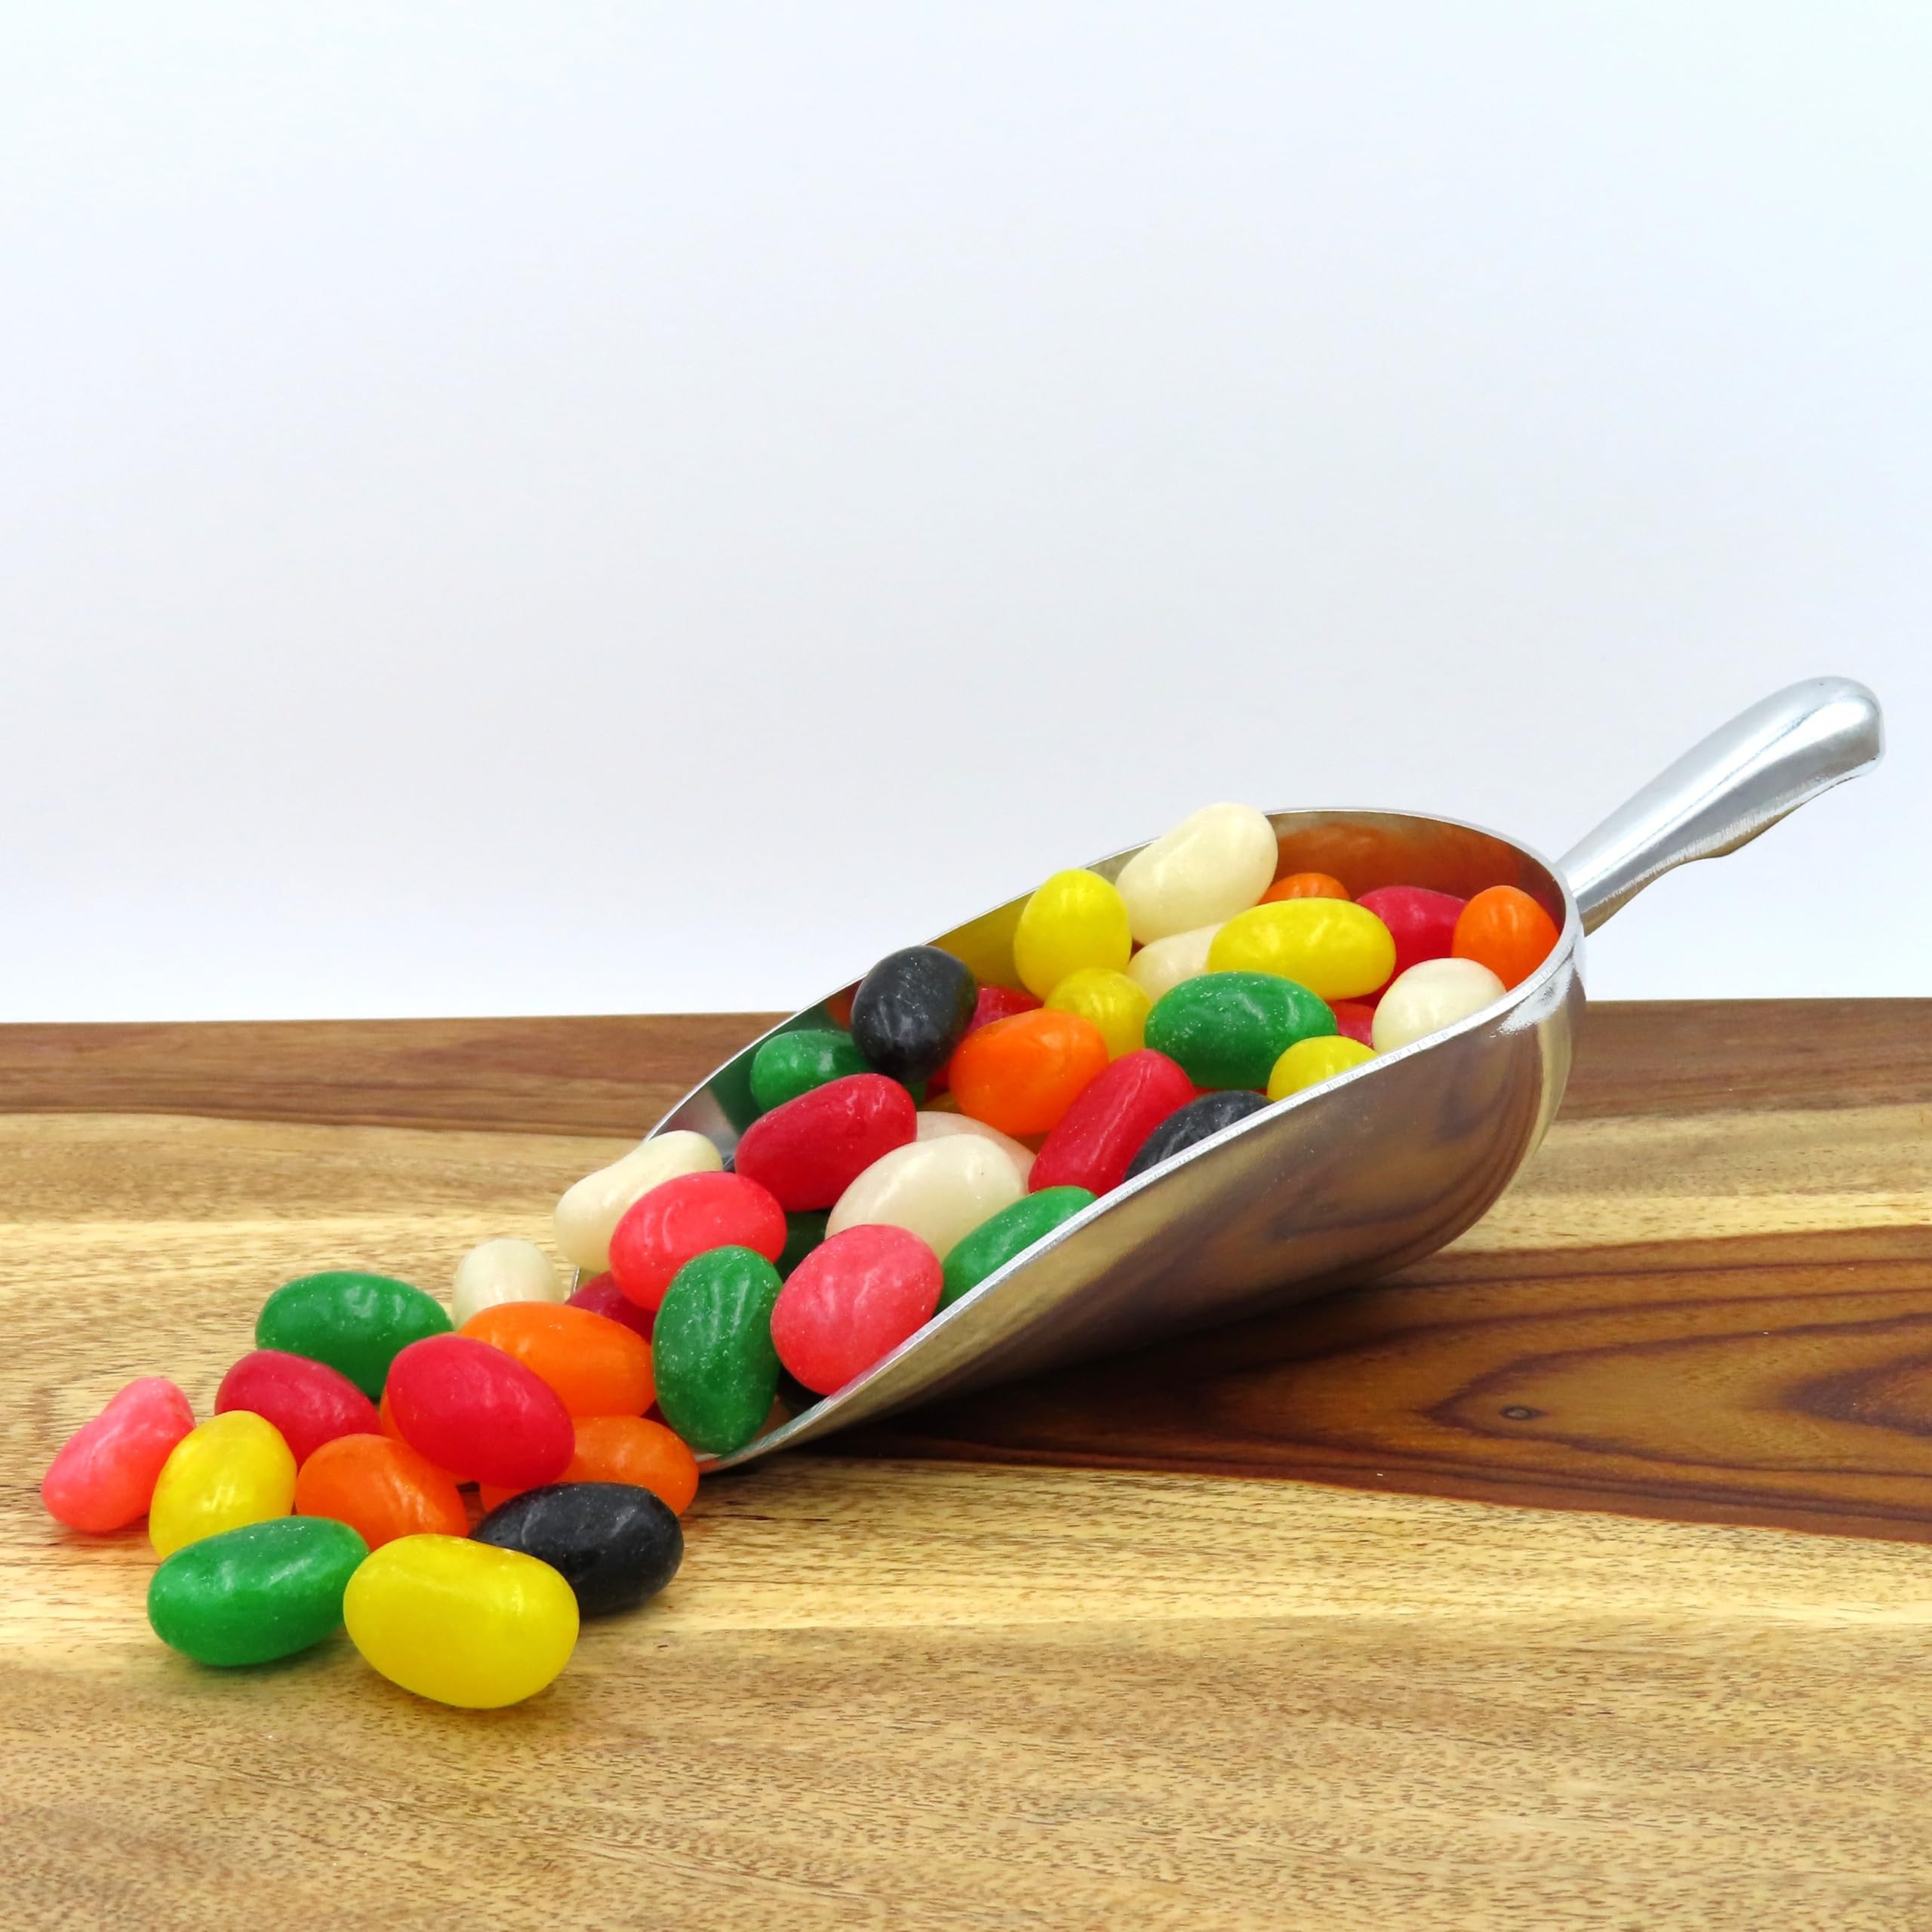
Item Name: Beulah's Jumbo Assorted Fruit Jelly Beans, 2 Pound Package, 160 Pieces of Candy
Bullet Point 1: Colorful Fruit Flavors
Bullet Point 2: Chewy, Plump & Sweet
Bullet Point 3: 1 inch long
Product Description: Packaged in bulk, these Jumbo Assorted Fruit Jelly Beans are a great snack. Share with family and friends or enjoy for yourself.
Value: 32.0
Unit: Ounce

Price: 25.32